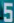
Number: 5